Raymond Aubrac

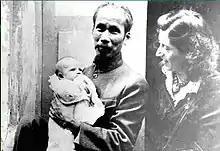
Raymond's daughter, Élisabeth Aubrac, and his wife Lucie Aubrac with Ho Chi Minh, 1946

Aubrac died on 10 April 2012, aged 97, in the Val-de-Grâce military hospital in Paris, surrounded by his family. He had been hospitalized in recent days after suffering from fatigue. Lucie Aubrac died in 2007 at the age of 94. At the time of his death, he was the sole survivor of the group of eight Resistance leaders arrested in Caluire in June 1943.